Chinese literature

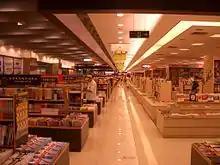
Inside Chongwen Book City, a large bookstore in Wuhan

The rich tradition of Chinese poetry began with two influential collections. In northern China, the "Shijing" or "Classic of Poetry" (approx. 11th–7th century BC) comprises over 300 poems in a variety of styles ranging from those with a strong suggestion of folk music to ceremonial hymns. The word "shi" has the basic meaning of poem or poetry, as well as its use in criticism to describe one of China's lyrical poetic genres. Confucius is traditionally credited with editing the "Shijing". Its stately verses are usually composed of couplets with lines of four characters each (or four syllables, as Chinese characters are monosyllabic), and a formal structure of end rhymes. A number of these early poems establish the later tradition of starting with a description of nature that leads into emotionally expressive statements, known as "bi", , or sometime . Associated with what was then considered to be southern China, the "Chuci" is ascribed to Qu Yuan (c. 340–278 BC) and his follower Song Yu (fl. 3rd century BC) and is distinguished by its more emotionally intense affect, often full of despair and descriptions of the fantastic. In some of its sections, the "Chu Ci " uses a six-character per line meter, dividing these lines into couplets separated in the middle by a strong caesura, producing a driving and dramatic rhythm. Both the "Shijing" and the "Chuci" have remained influential throughout Chinese history.